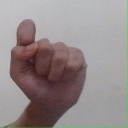
अक्षर: घ